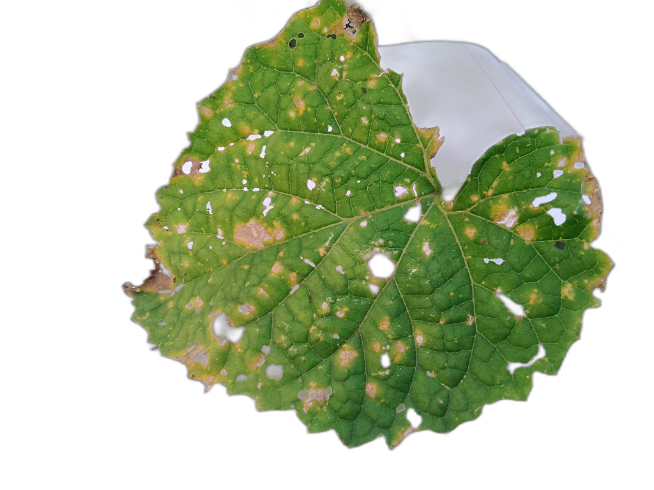
Crop: Zucchini
Label: Insect_Damage